The Joan Davis Show

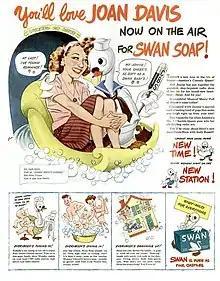
Swan Soap advertisement for Joan Davis' radio program

After leaving "The Sealtest Village Store", Davis began her new program on September 3, 1945, on CBS. Sponsored by Swan Soap, the show replaced "The George Burns and Gracie Allen Show". The premise had Davis as proprietor of Joanie's Tea Room, which resulted in use of that expression as an alternate title. Its final broadcast was on June 23, 1947.